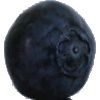
Label: Blueberry 1